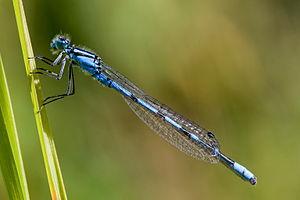
Un Agrion porte-voupe (Enallagma cyathigerum) mâle mange une cigale. Photo prise dans l'Ahlenmoor, une tourbière du nord de la basse saxe (Allemagne). Cette photo appartient à une séquence montrant le repas de l'animal. Ce repas à duré moins de quatre minutes.